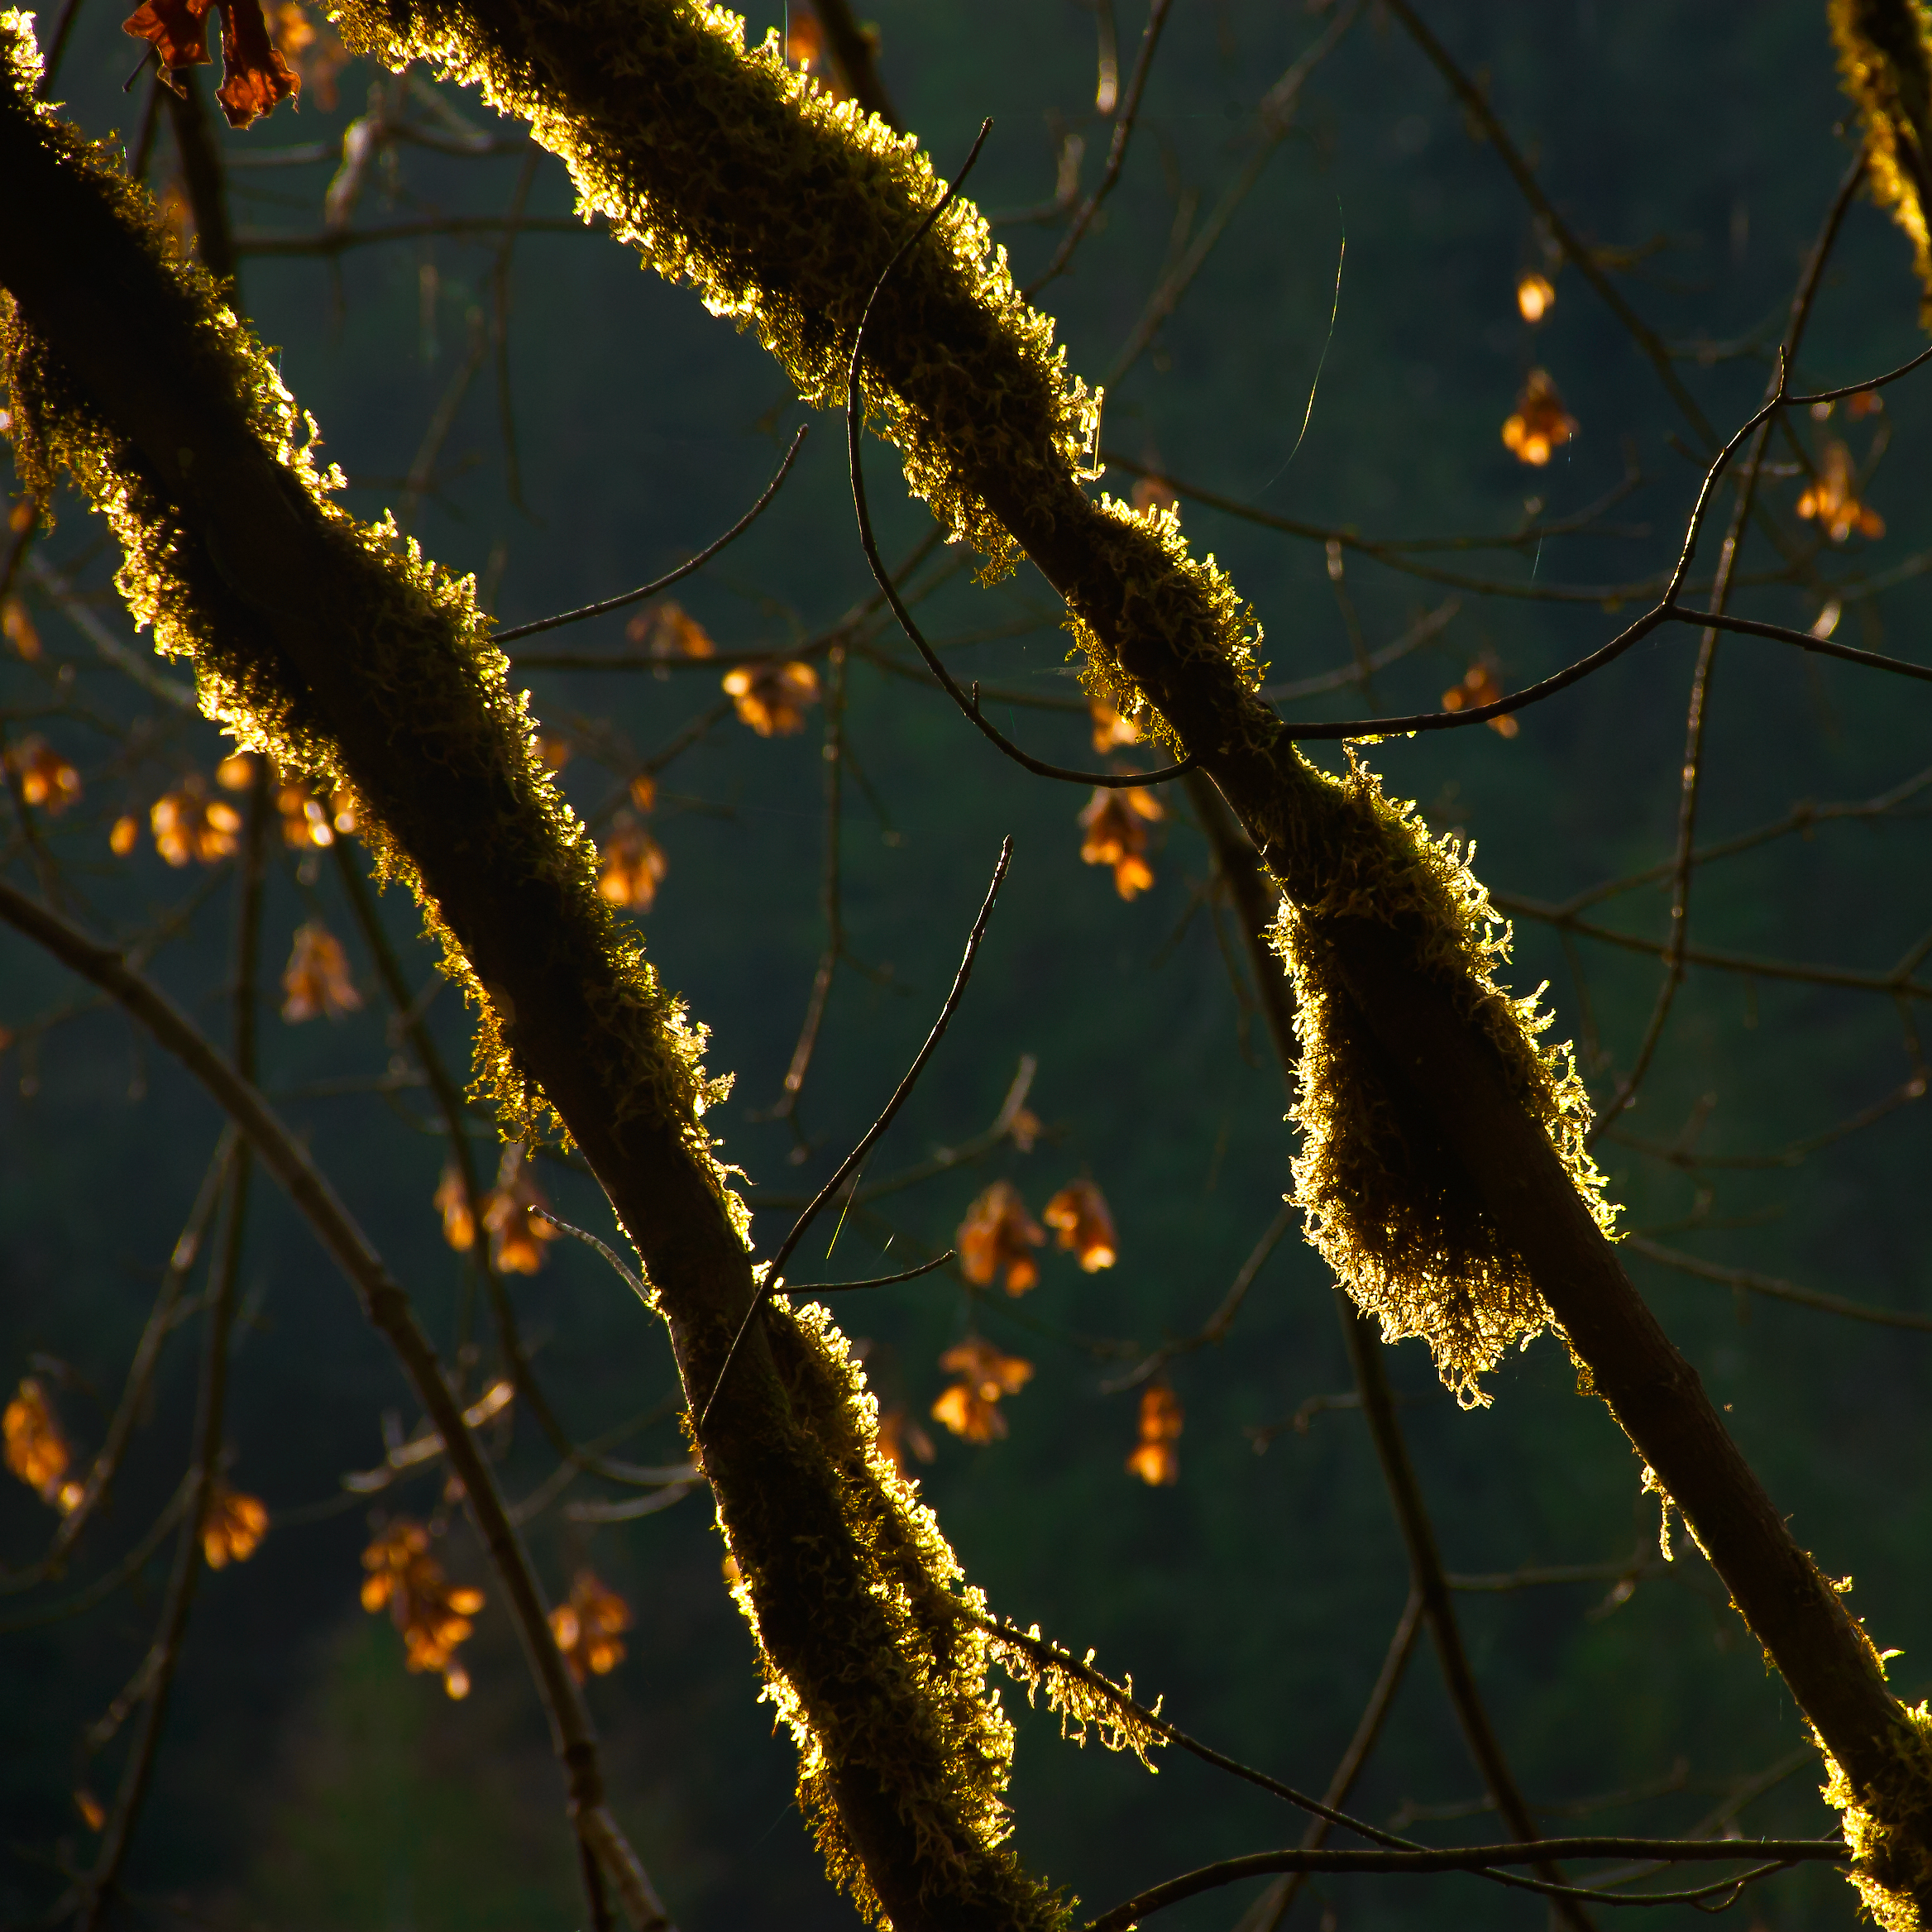
tree, nature, forest, branch, light, plant, night, sunlight, morning, leaf, fall, flower, moss, dark, evening, green, reflection, hike, autumn, darkness, twig, leaves, backlit, oregon, flickrchallengegroup, macro photography, plant stem, woody plant